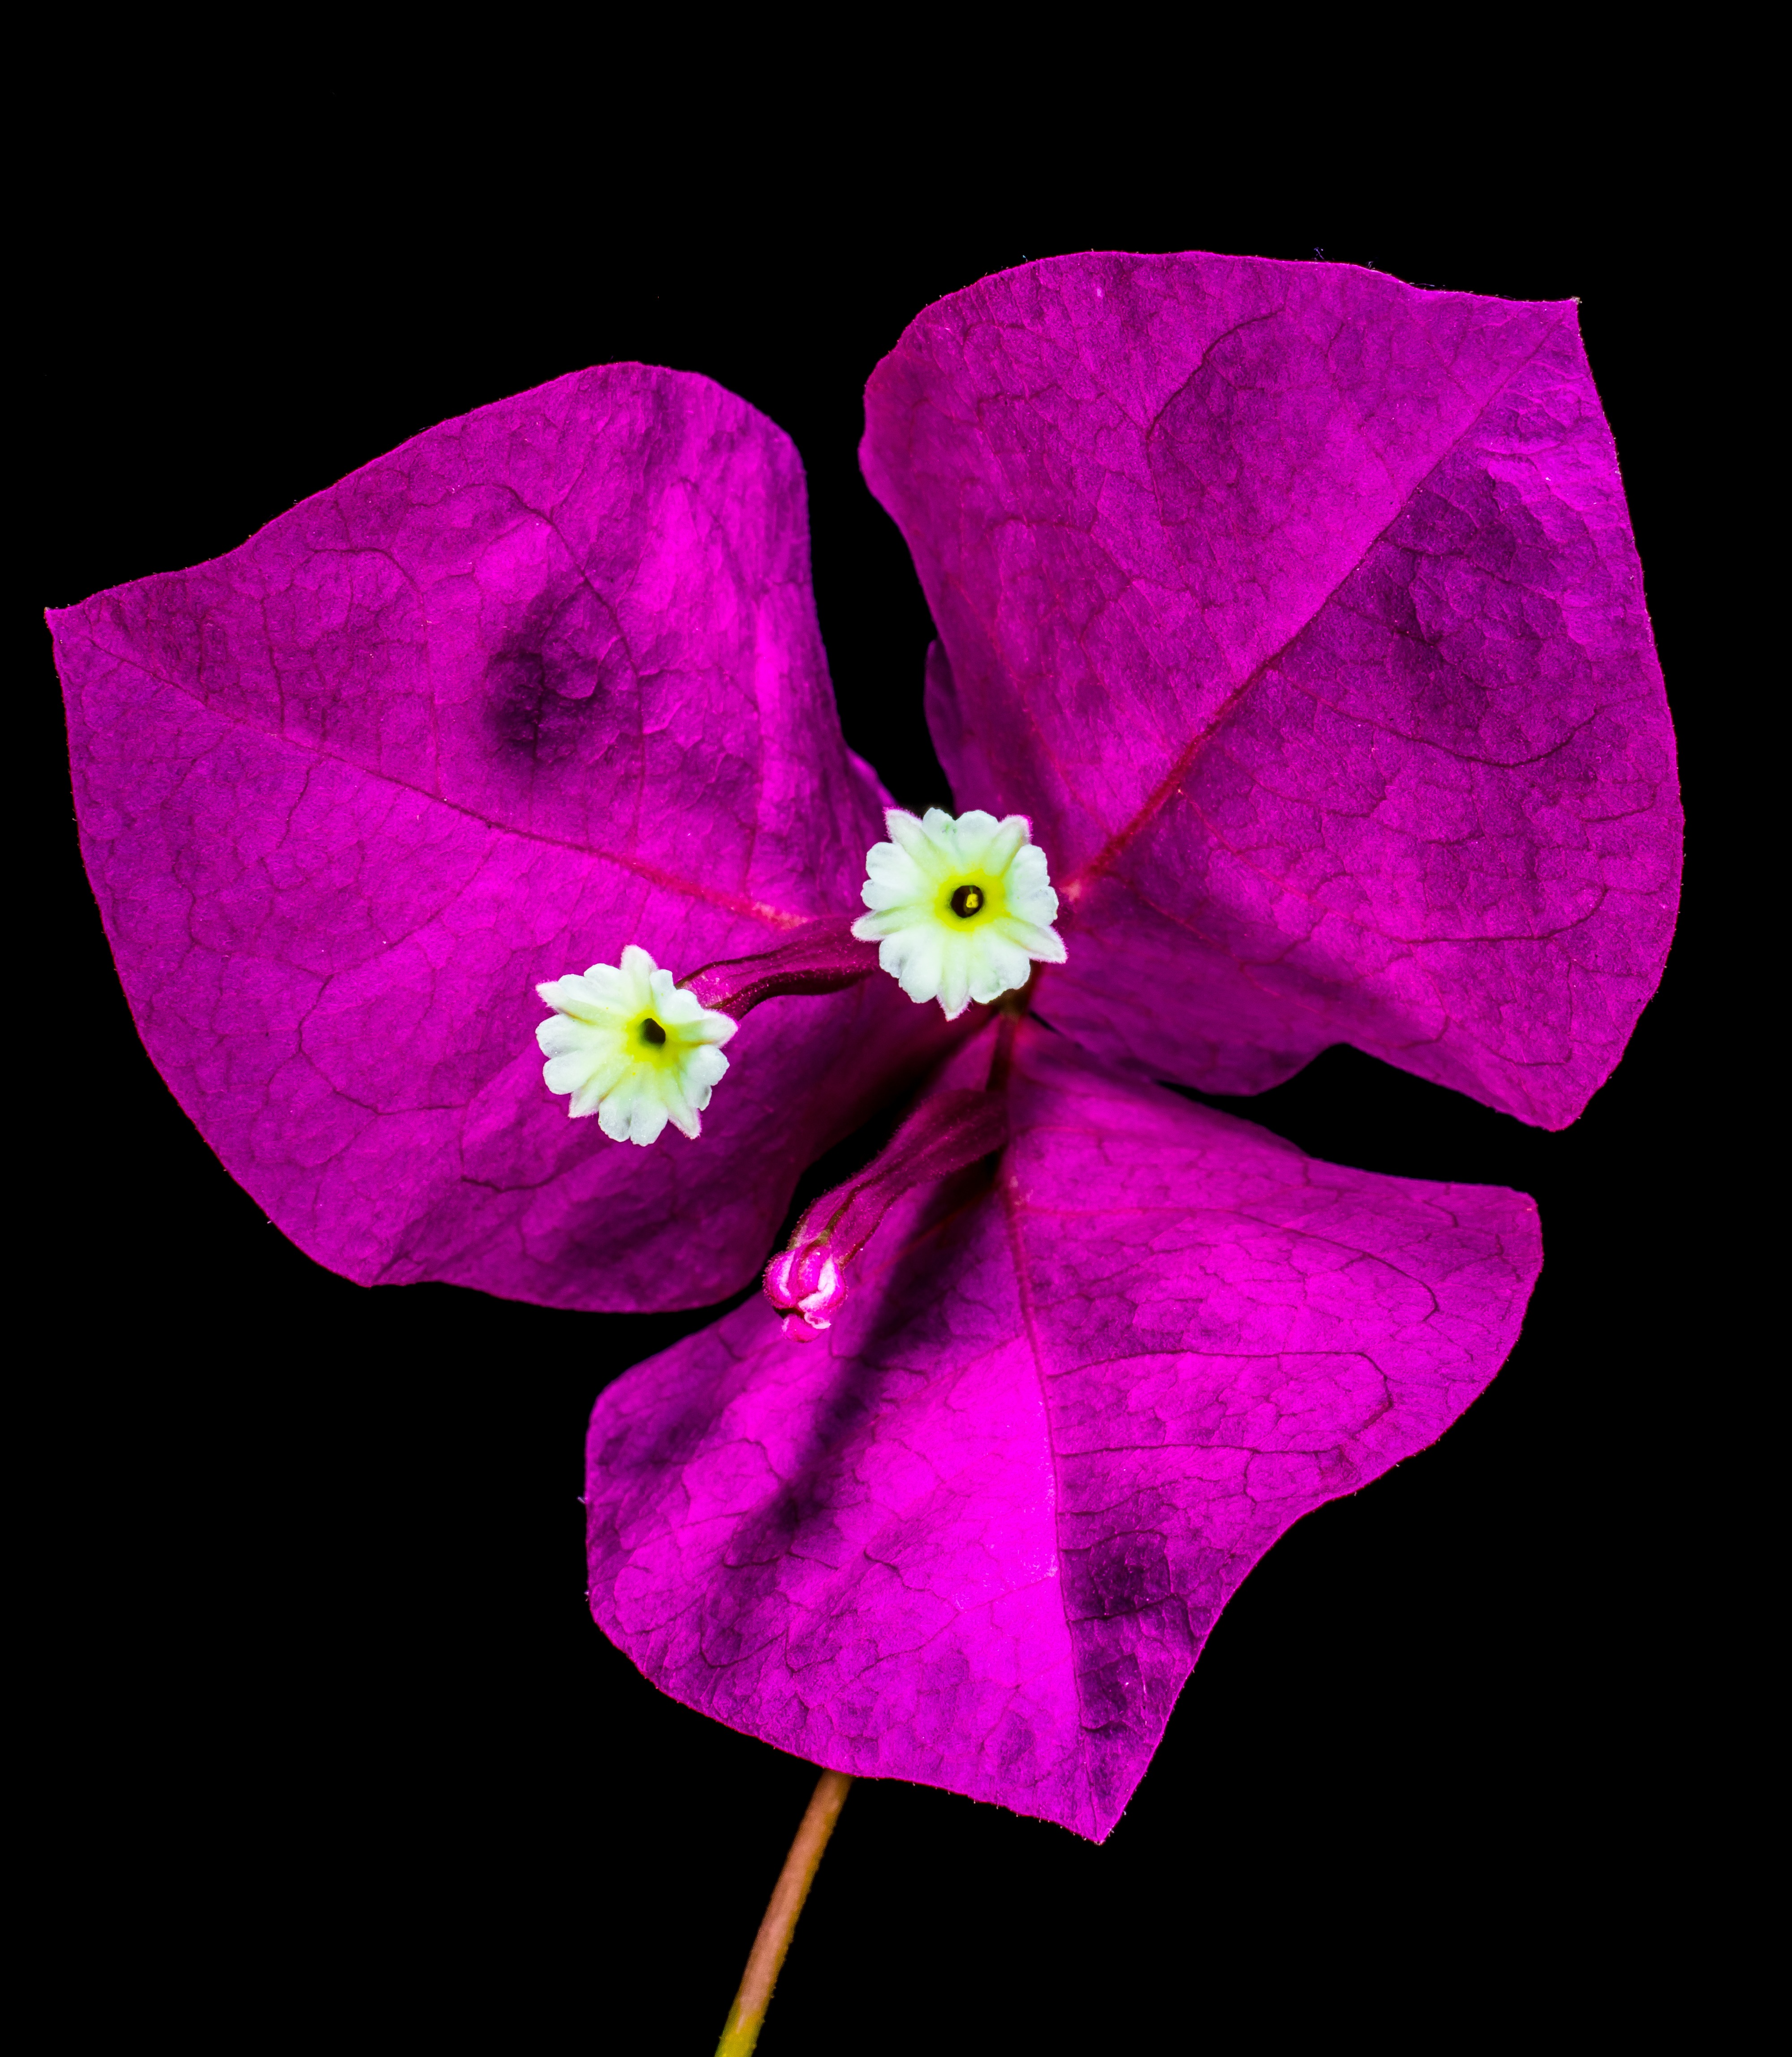
blossom, plant, leaf, flower, purple, petal, bloom, pink, flora, violet, bougainvillea, magenta, macro photography, flowering plant, land plant